Wye College

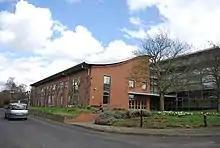
Kempe Centre, 2013

The Wye Double Digger was developed at Wye College in the 1970s, for experimental evaluation of comprehensive subsoil loosening akin to the traditional horticultural practise of double digging. It incorporates a conventional mouldboard plough with rotary cultivator operating in the open furrow, and can break up soil compaction layers below plough depth; mix topsoil with subsoil, and deeply incorporate soil nutrients. The powered blades help provide forward propulsion for the share. Wye's Double Digger was tested around the world, notably at Purdue University. A business was established to market it, and commercial two furrow version built, before development ceased.